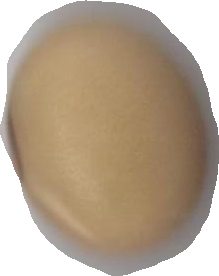
Variety: Anjasmoro